Bernard Ntuyahaga

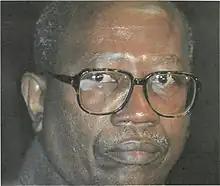
Ntuyahaga during his trial for murder

Major Bernard Ntuyahaga (probably born in 1952) is a Rwandan army officer convicted by a Belgian court for the murders of ten United Nations peacekeepers at the start of the Rwandan Genocide. He was released in 2018 and returned against his will to Rwanda.